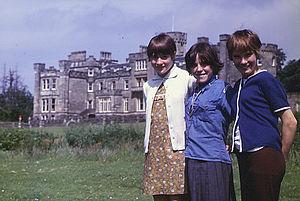
Argyll and Bute est le deuxième council area de l'Écosse et région de lieutenance en superficie. Il s'agit d'une région rurale, 23ᵉ en population, orientée vers les services et le tourisme. La région a un volet maritime important, comportant plus de 3 000 km de côtes avec des îles à l'histoire importante pour l'Écosse, telles que Iona. La région est considérée sur le plan historique comme le « berceau de l'Écosse », car elle est le point d'entrée d'où les Gaëls venant d'Irlande ont amené leur langue et culture, formant le royaume de Dál Riata. La région est restée longtemps en bordure du pouvoir central, parfois sous l'égide des Norvégiens, puis séparée comme royaume du Seigneur des Îles.